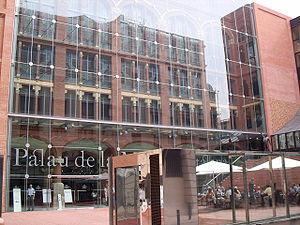
Le palais de la musique catalane est une salle de concert située dans le quartier Saint-Pierre de Barcelone. C'est l'œuvre de Lluís Domènech i Montaner, l'un des principaux représentants du modernisme catalan. Les travaux se déroulent de 1905 à 1908 et font appel à des structures avancées telles que l'utilisation de nouveaux profils laminaires : il s'agit d'une structure métallique centrale stabilisée par des contreforts et des voûtes d'inspiration gothique. L'architecte innove par l'utilisation de murs-rideaux et fait appel à une grande variété de techniques artistiques : sculptures, mosaïques, vitraux et ferronneries.